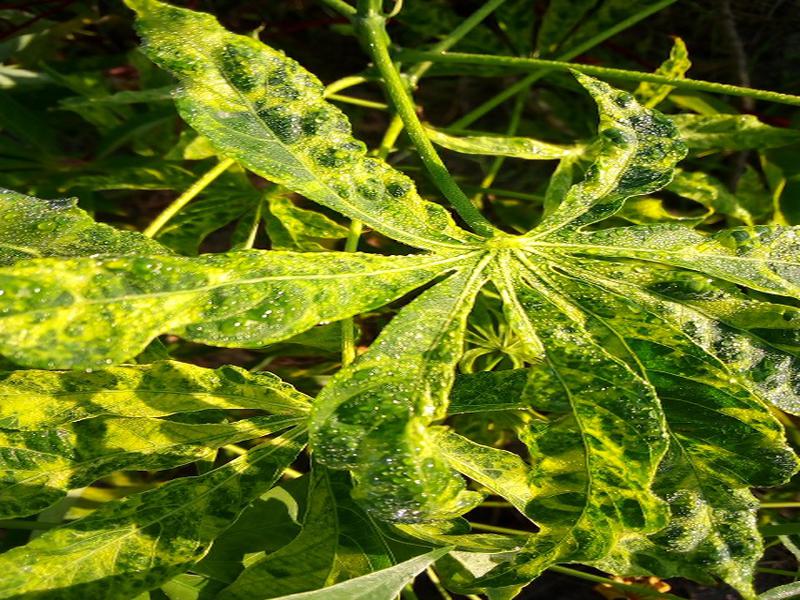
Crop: cassava
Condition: mosaic_disease